Eye of Horus

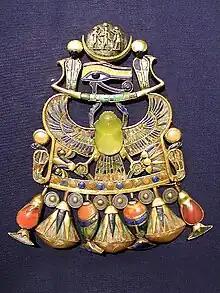
Amulet from the tomb of Tutankhamun, fourteenth century BC, incorporating the Eye of Horus beneath a disk and crescent symbol representing the moon

The ancient Egyptian god Horus was a sky deity, and many Egyptian texts say that Horus's right eye was the sun and his left eye the moon. The solar eye and lunar eye were sometimes equated with the red and white crown of Egypt, respectively. Some texts treat the Eye of Horus seemingly interchangeably with the Eye of Ra, which in other contexts is an extension of the power of the sun god Ra and is often personified as a goddess. The Egyptologist Richard H. Wilkinson believes the two eyes of Horus gradually became distinguished as the lunar Eye of Horus and the solar Eye of Ra. Other Egyptologists, however, argue that no text clearly equates the eyes of Horus with the sun and moon until the New Kingdom (c. 1550–1070 BC); Rolf Krauss argues that the Eye of Horus originally represented Venus as the morning star and evening star and only later became equated with the moon.